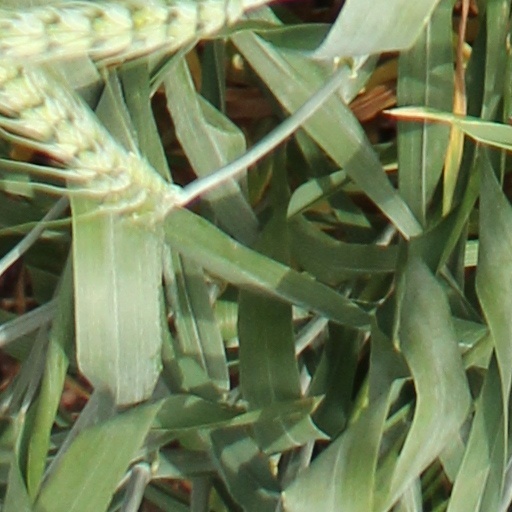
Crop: wheat